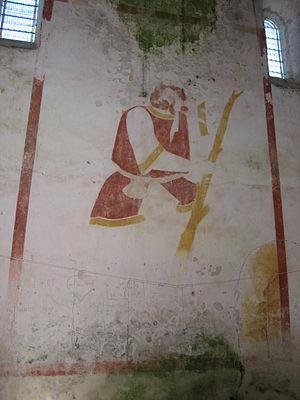
Fresque sur le mur nord de la nef
L'église Saint-Denis est une église catholique située à La Celle-Condé, en France.